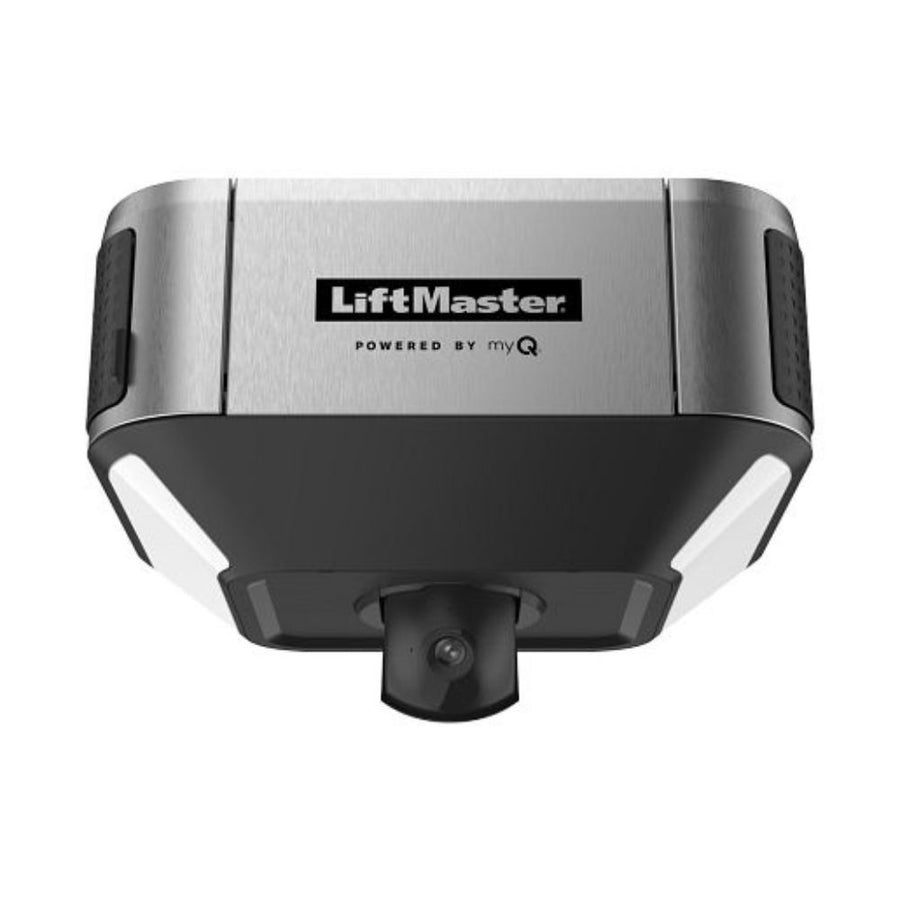
LiftMaster 84505R Belt Drive Operator w/ LED Wi-Fi w/ Integrated Camera (Head only)
Garage door Model 84505R from the Premium Series is one of the the quietest door openers in the LiftMaster product line. Its rubber belt drive system is the ideal choice for those looking for quiet, reliable performance or for those with a room above their garage. With an LED light on each side, this opener provides powerful lighting for your garage. Equipped with Wi Fi® and Bluetooth, it is possible to control the door using the free myQ ® app. This allows you to open or close the door via a smartphone or tablet, wherever you are in the world. A built-in Secure View™ 140⁰ wide angle camera lets you see and hear what’s happening in your garage through the myQ app. Drive system : Belt drive Horsepower : ½ HP Equivalent DC Motor Voltage : 120V AC, 60 Hz Secure View™ 1080P HD integrated camera (with night-vision) for vizualisation and microphone/speaker for communication in real-time Soft start/stop for smooth operation Integrated Wi-Fi and Bluetooth for the easiest way to connect the garage to myQ PosiLock electronically locks down the door and protects against forced openings myQ Technology allows you to monitor and operate your garage door opener safely using your smartphone. Lighting system: lights up the garage when activating door. 2 LED lights, 1500 Lumens output ALERT-2-CLOSE signals when a door is about to close because of the timer or the myQ app Additional headroom required: 2" (51 mm)
Brand: Liftmaster
Category: Home & Garden > Household Appliances > Garage Door Openers